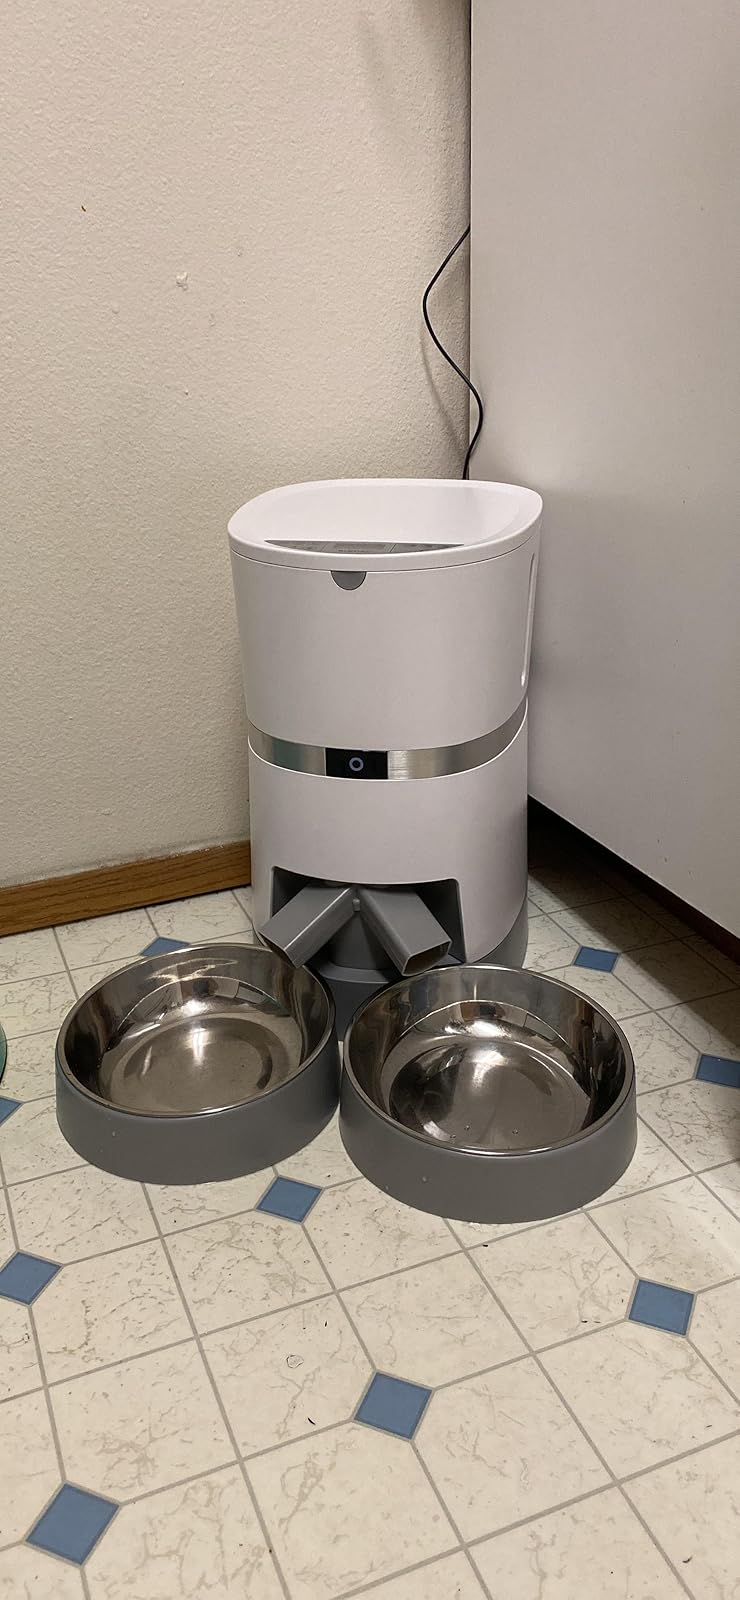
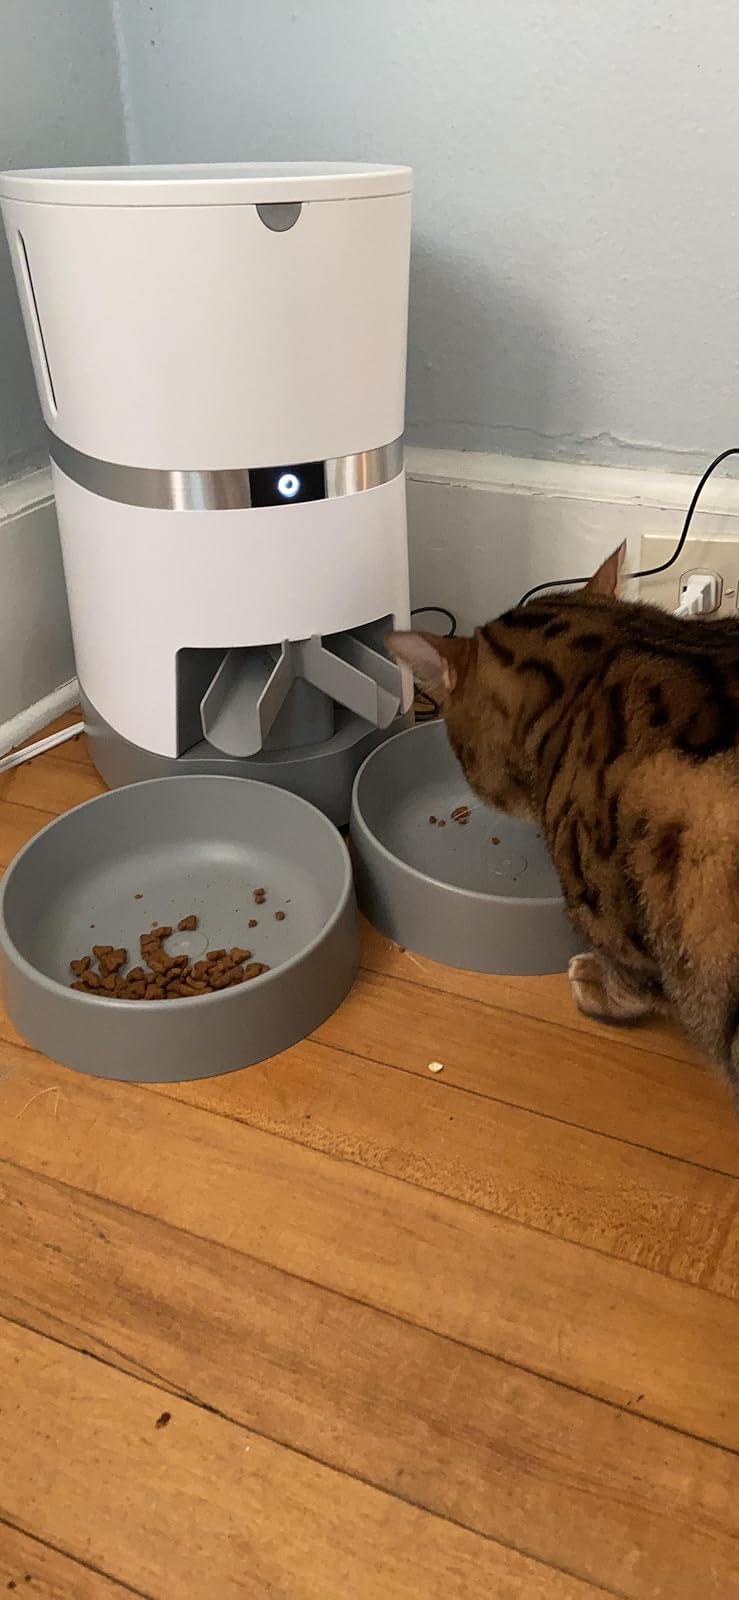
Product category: items_feeder
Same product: yes